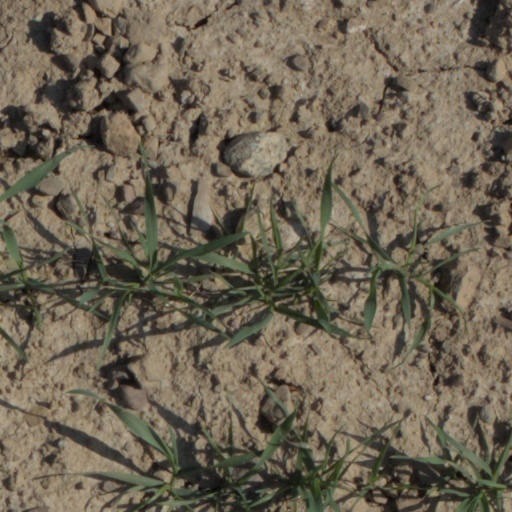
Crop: wheat